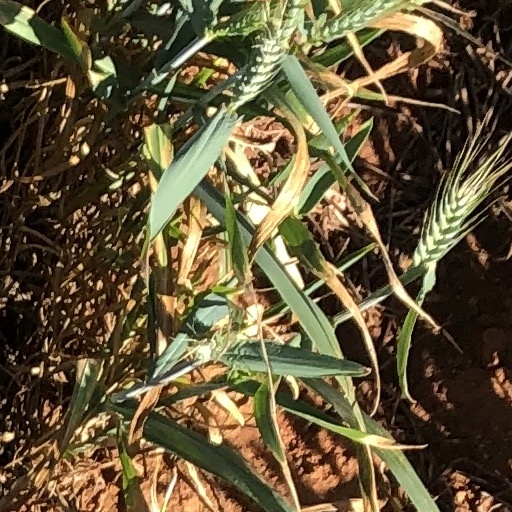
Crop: wheat